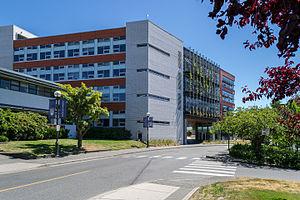
La collecte de l'eau de pluie devient une procédure que de nombreux Canadiens incorporent dans leur vie quotidienne, bien que les données ne donnent pas les chiffres exacts sur la mise en œuvre. L'eau de pluie peut être utilisée à plusieurs fins, notamment pour la réduction des eaux pluviales, l'irrigation, la lessive et les toilettes portatives. En plus des coûts bas, la collecte des eaux de pluie est utile pour l'irrigation des terres.